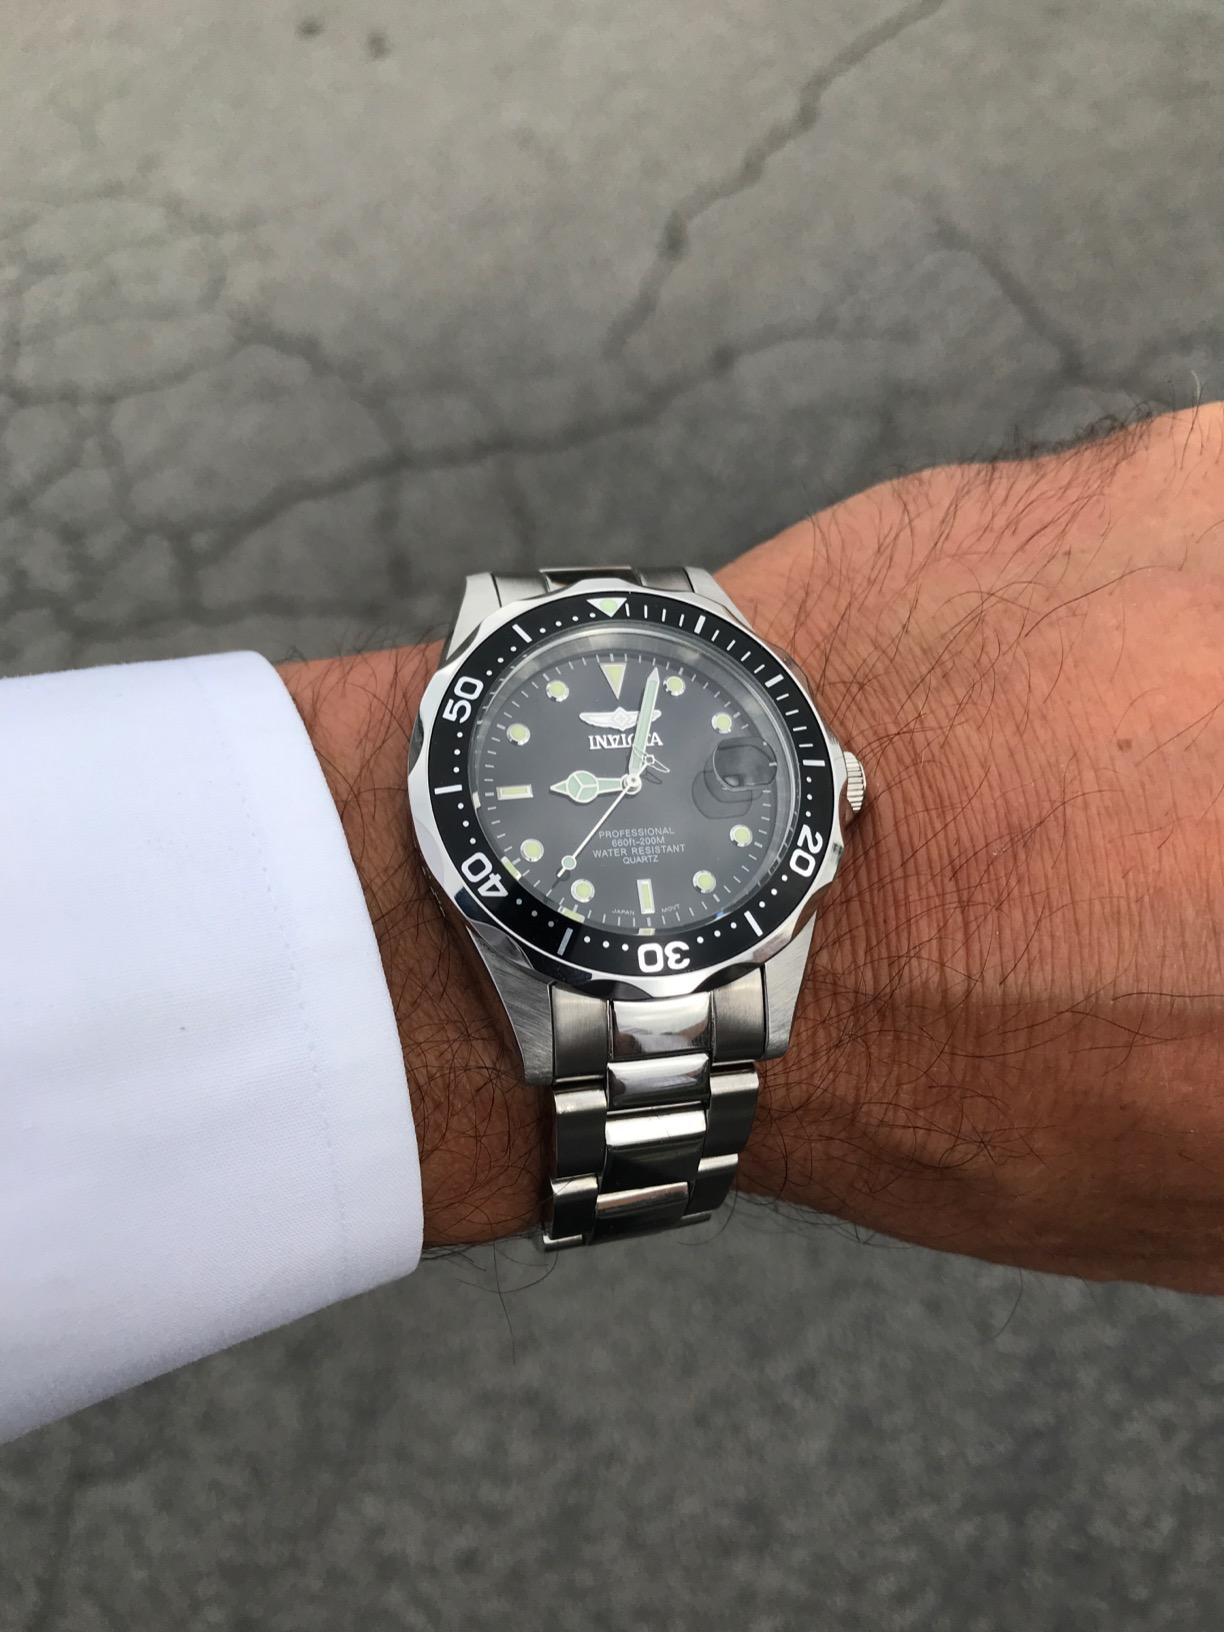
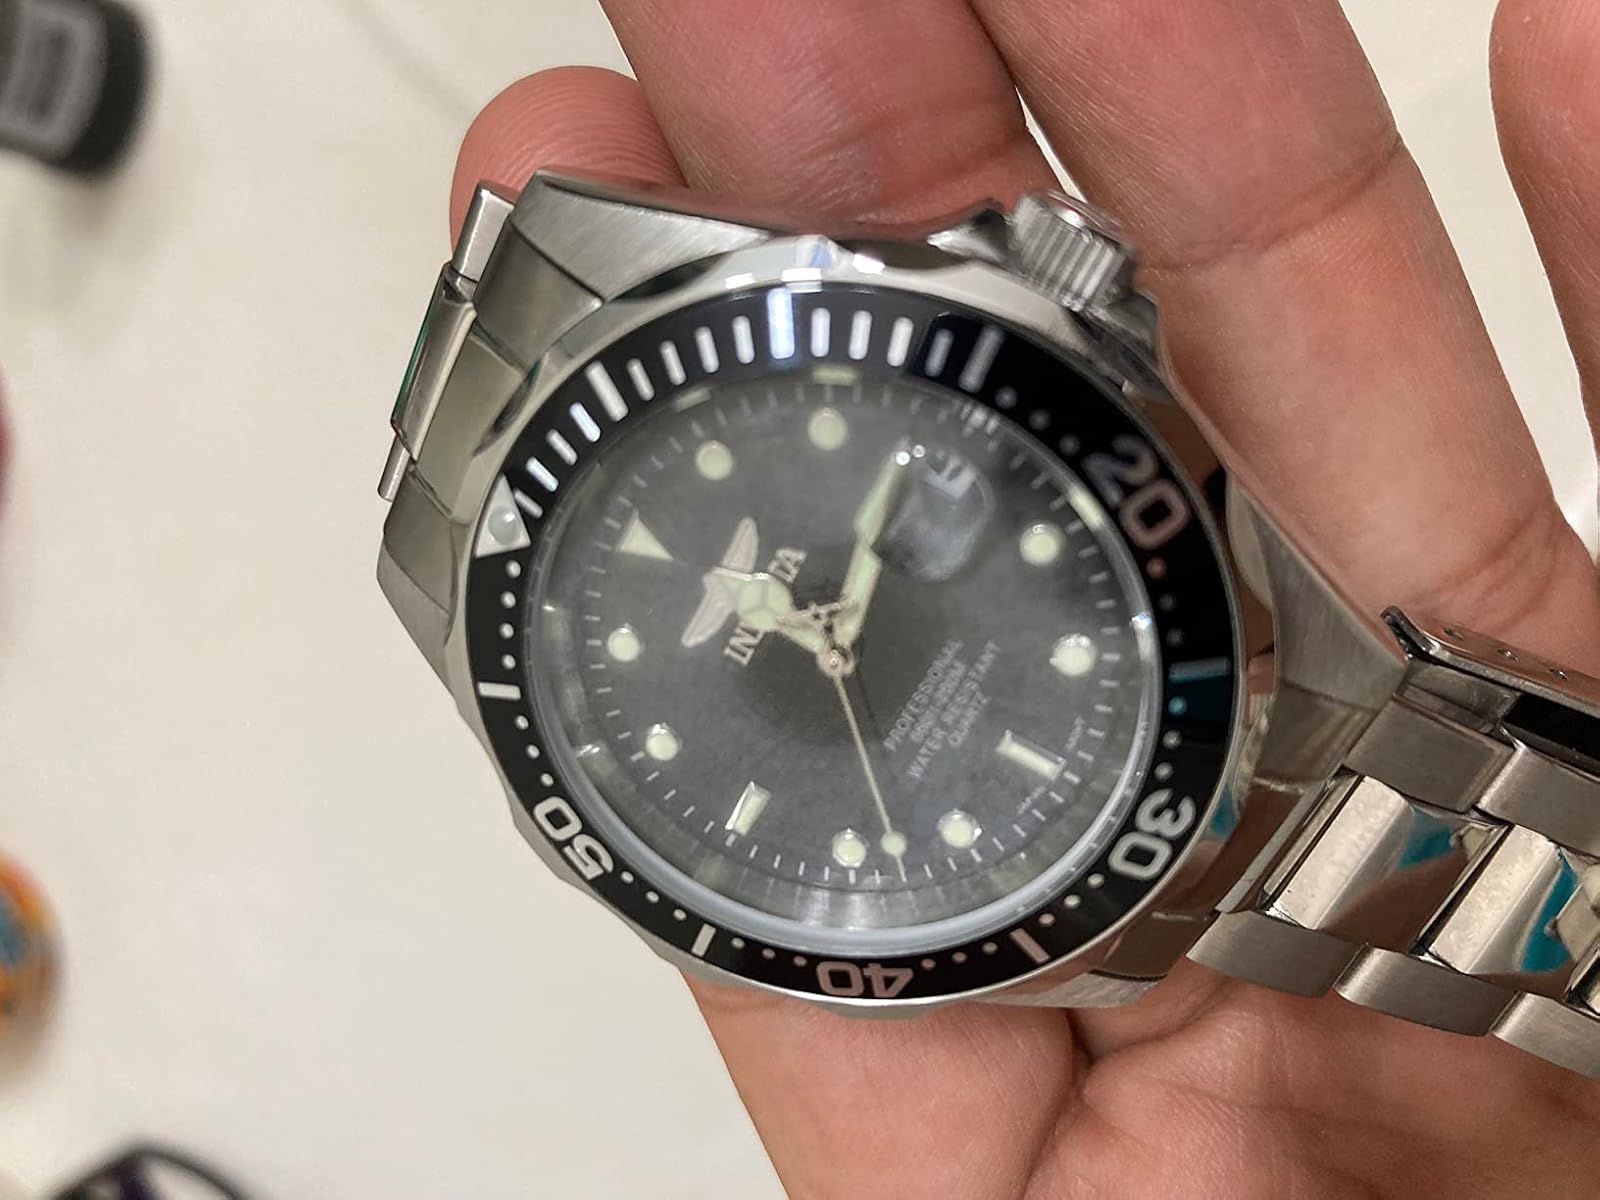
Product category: accessories_watch
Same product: yes